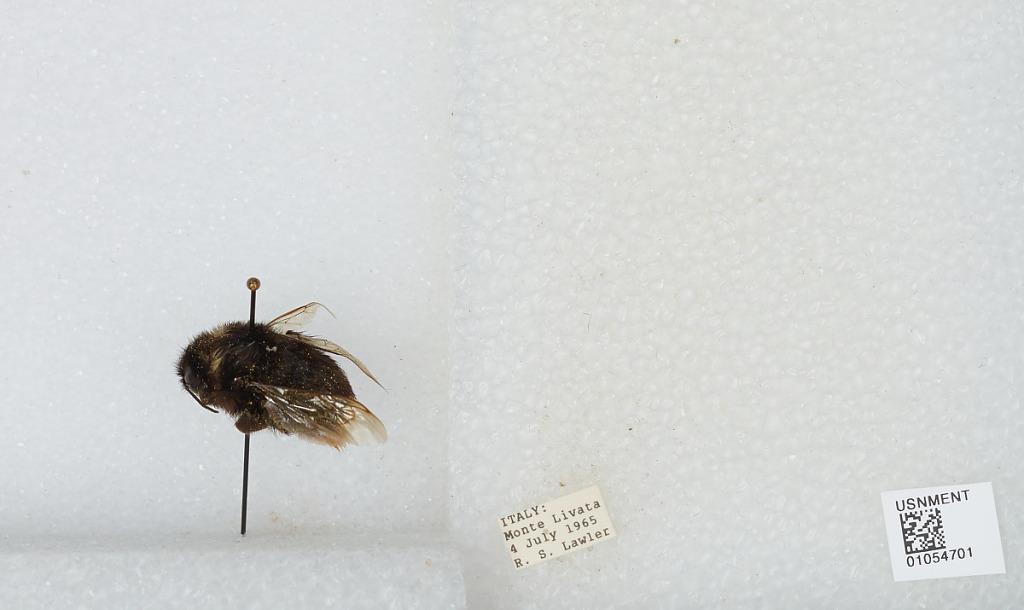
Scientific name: Bombus sp.
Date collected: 1965-7-4
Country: Italy
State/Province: Latium
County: Rome
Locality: Monte Livata